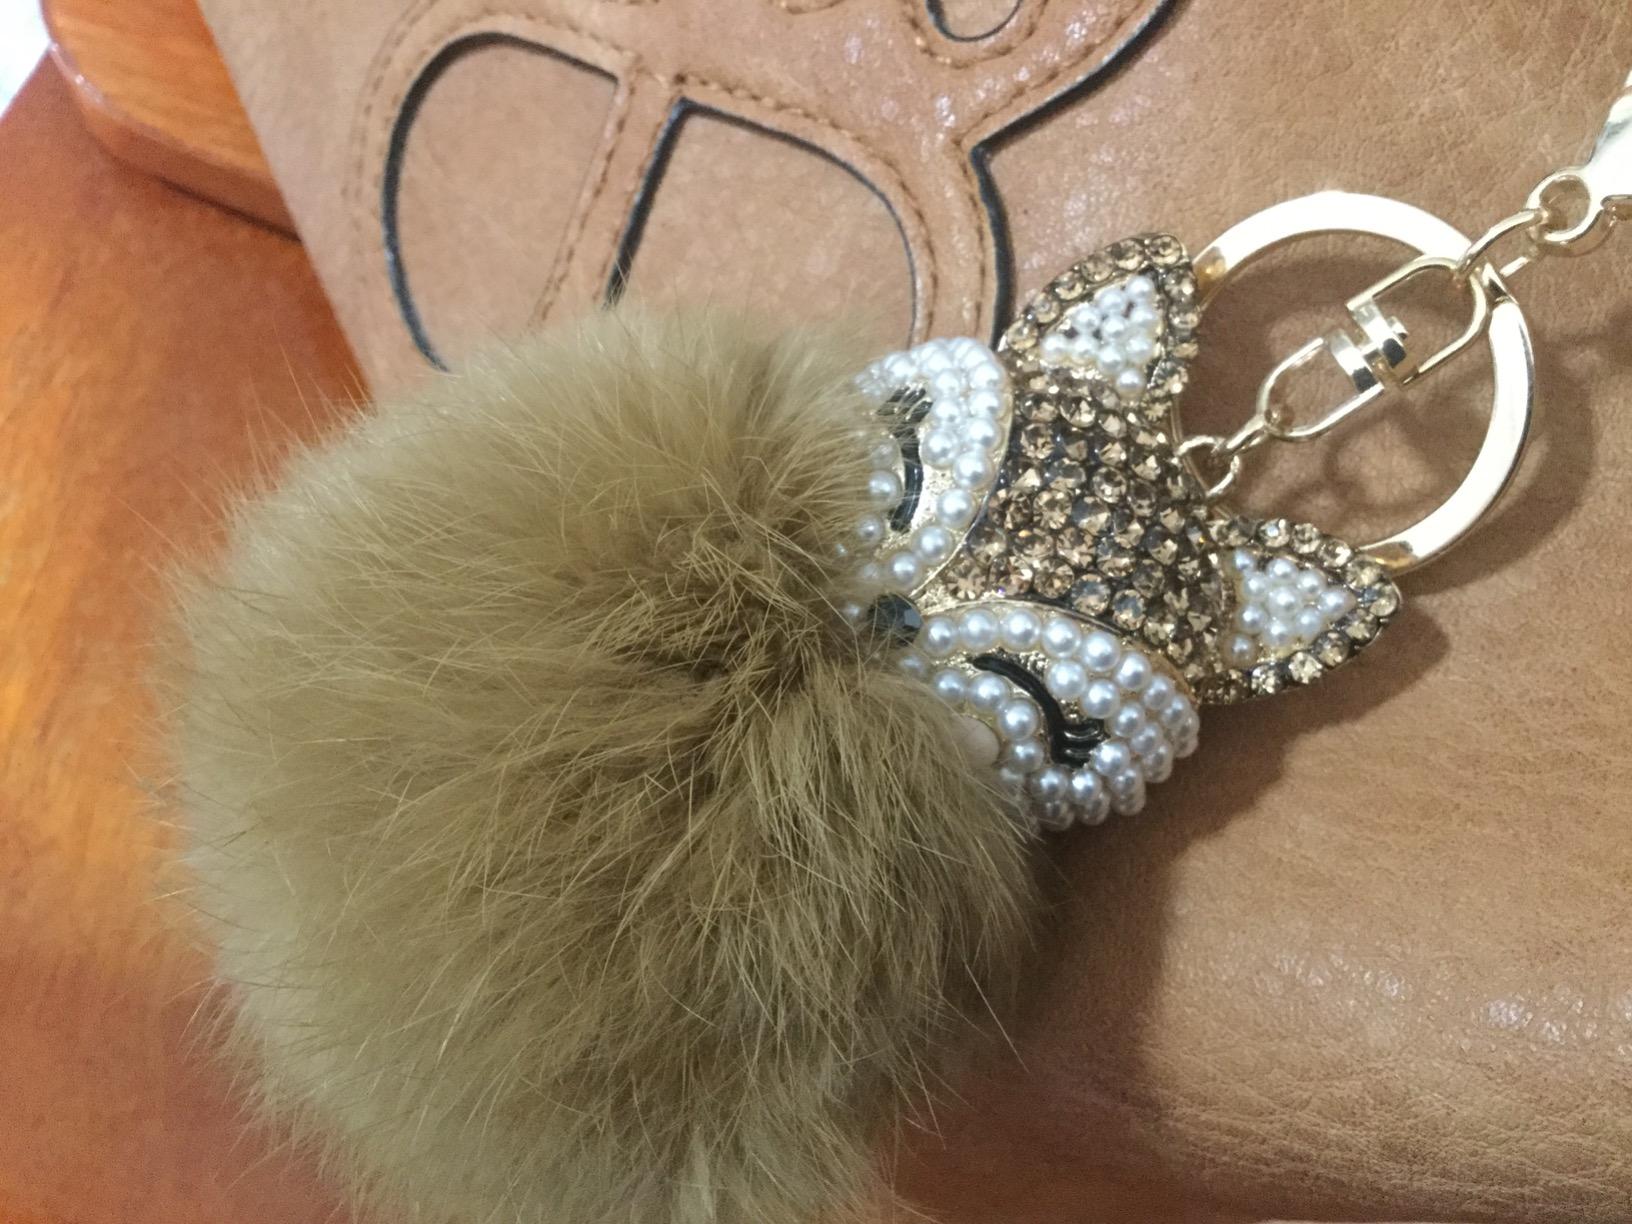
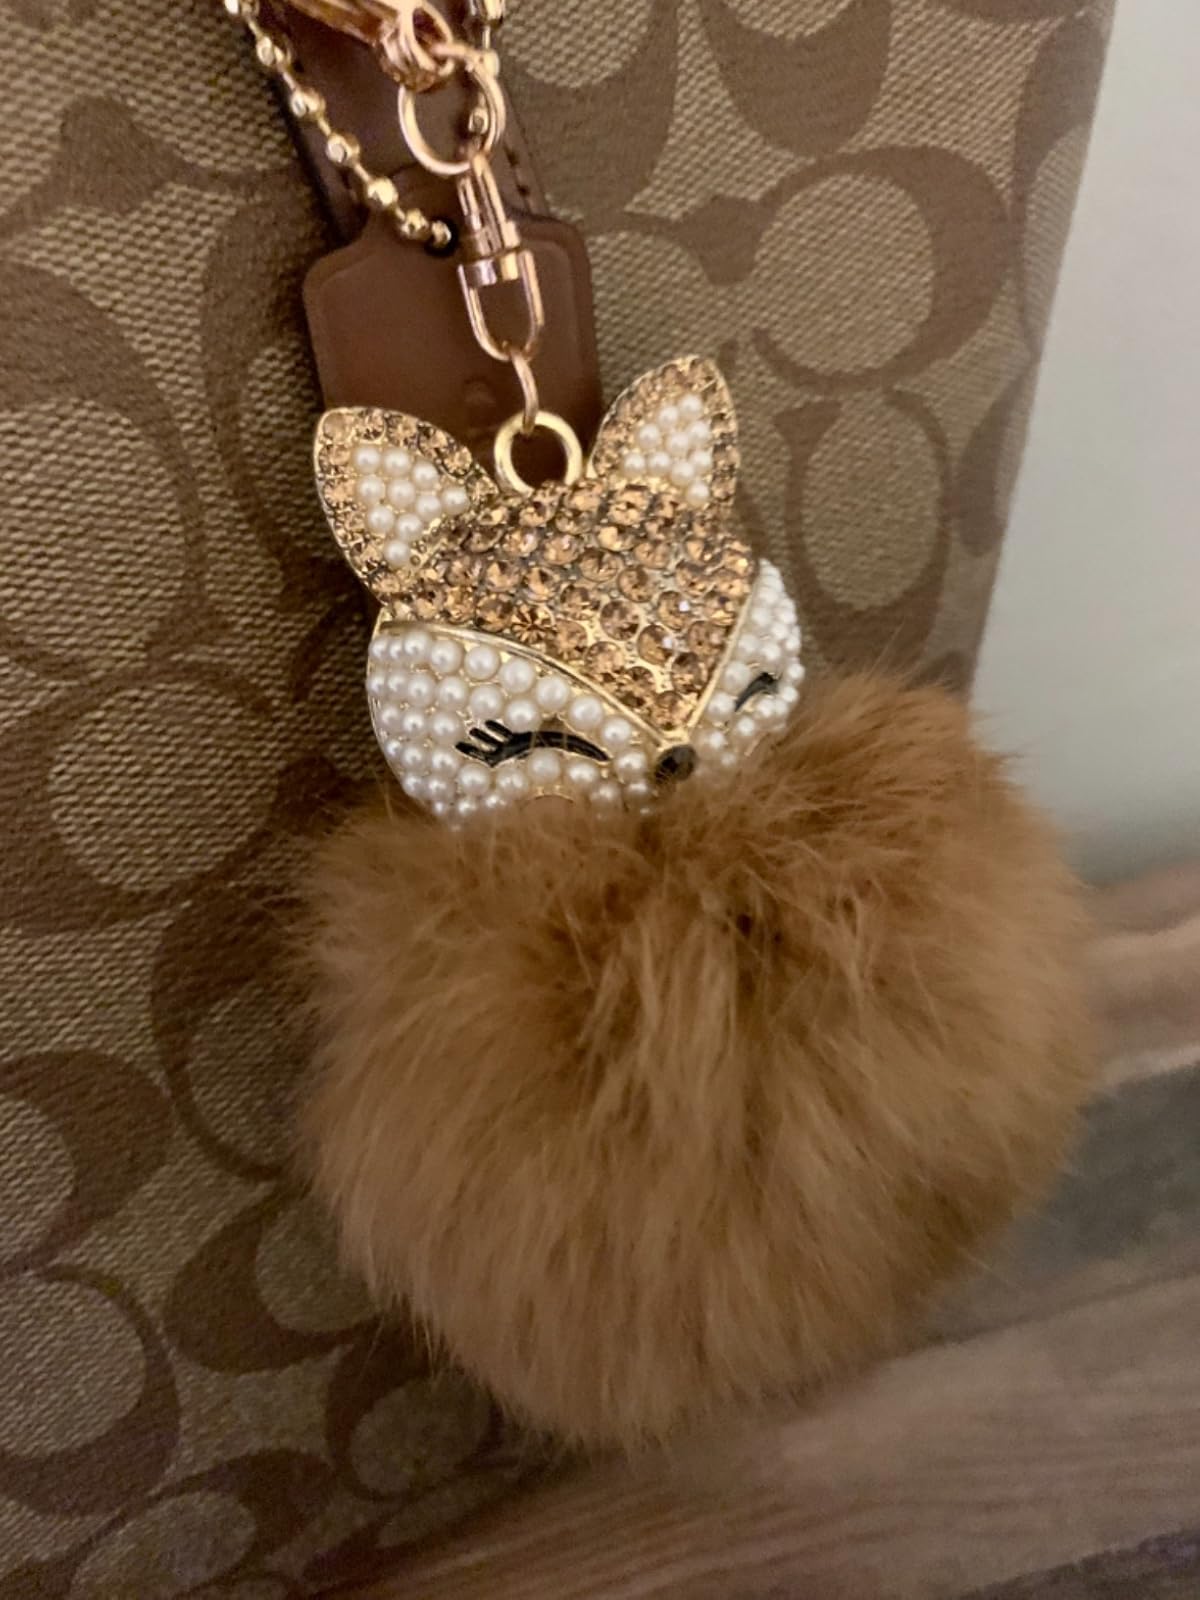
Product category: accessories_keychain
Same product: yes